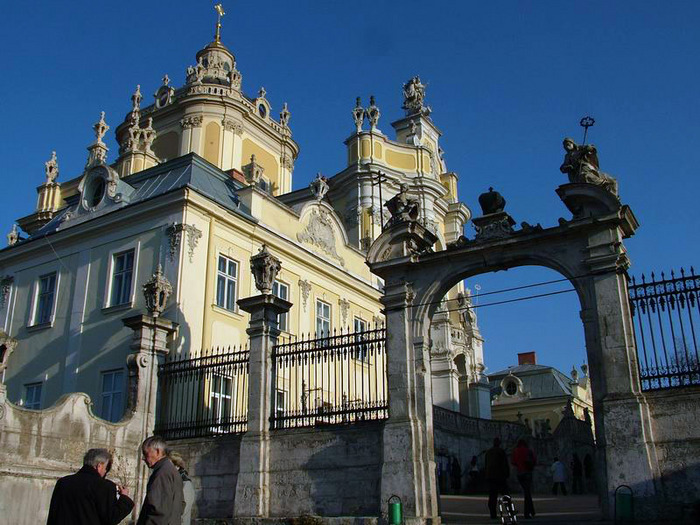
Label: not_food